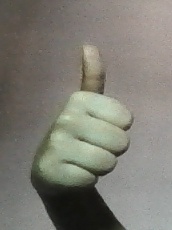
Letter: aleff